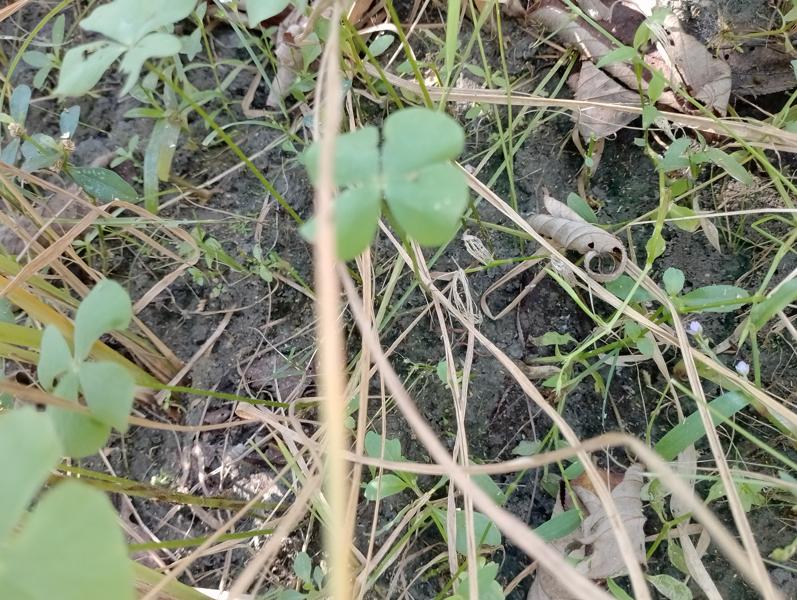
Weed species: Marsilea minuta